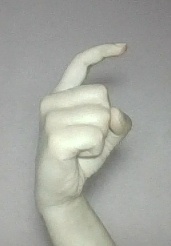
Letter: ra